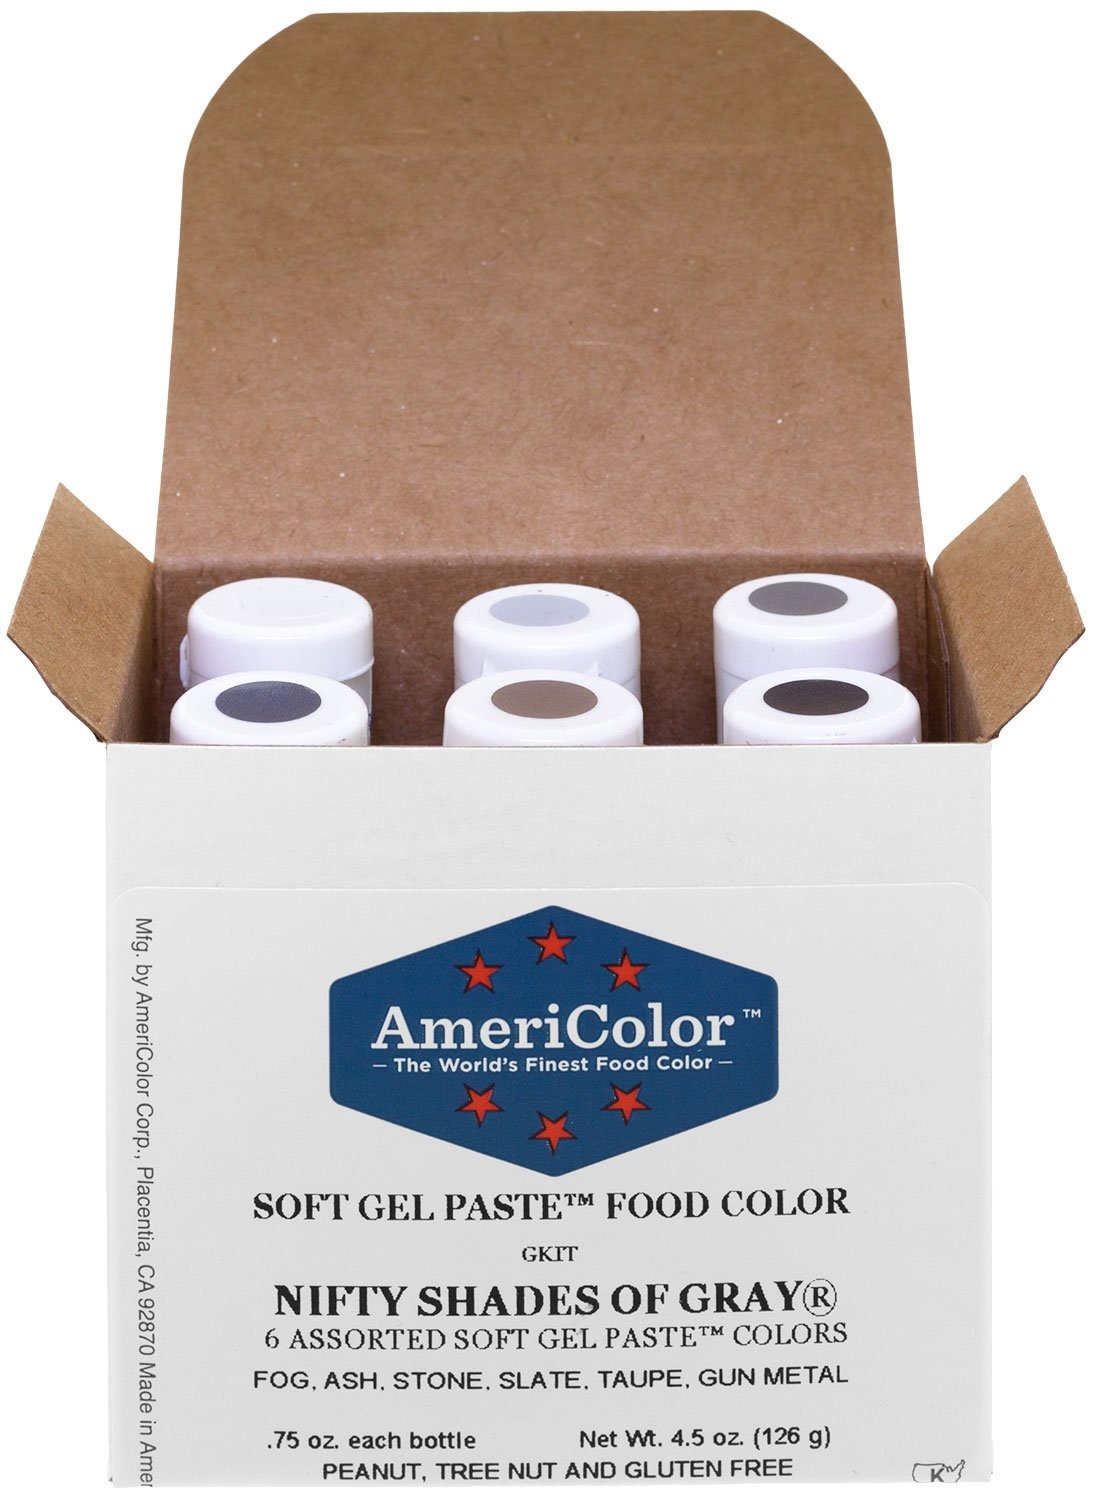
Item Name: AmeriColor Food Coloring, Nifty Shades Of Gray Kit
Bullet Point 1: This Kit Includes 6 Soft Gel Paste .75oz Colors: Fog, Ash, Stone, Slate, Taupe, and Gun Metal Soft Gel Paste
Bullet Point 2: 6 Variations Of Gray To Meet and Exceed All Decorating Needs!
Bullet Point 3: The Base Ingredients Allow The Color To Disperse Immediately So You Actually Use Less Color. AmeriColor Signature Squeeze Bottle With Flip-Top Cap.
Bullet Point 4: It Has Coloring Strength Superior To Any Other Food Color; It Will Not Separate Or Weep And Does Not Harden
Bullet Point 5: Certified Kosher And Made In The U.S.A.
Product Description: These highly concentrated soft gel food colors are formulated with the necessary die concentration levels needed to achieve the most vibrant and brilliant shades of gray. Soft Gel Paste colors have a viscosity that offers the convenience of a pourable gel, making it easier to measure amounts or duplicate shades. Only a small amount is needed to tint icing, fondant, marzipan, gum paste, or dough without affecting the consistency and it will not break down buttercream or non-dairy icings like liquid colors. 6 Color Kit Composed of: Fog, Ash, Stone, Slate, Taupe, and Gun Metal. Size: ¾ oz each bottle Product Made In The United States.
Value: 4.5
Unit: Ounce

Price: 23.75